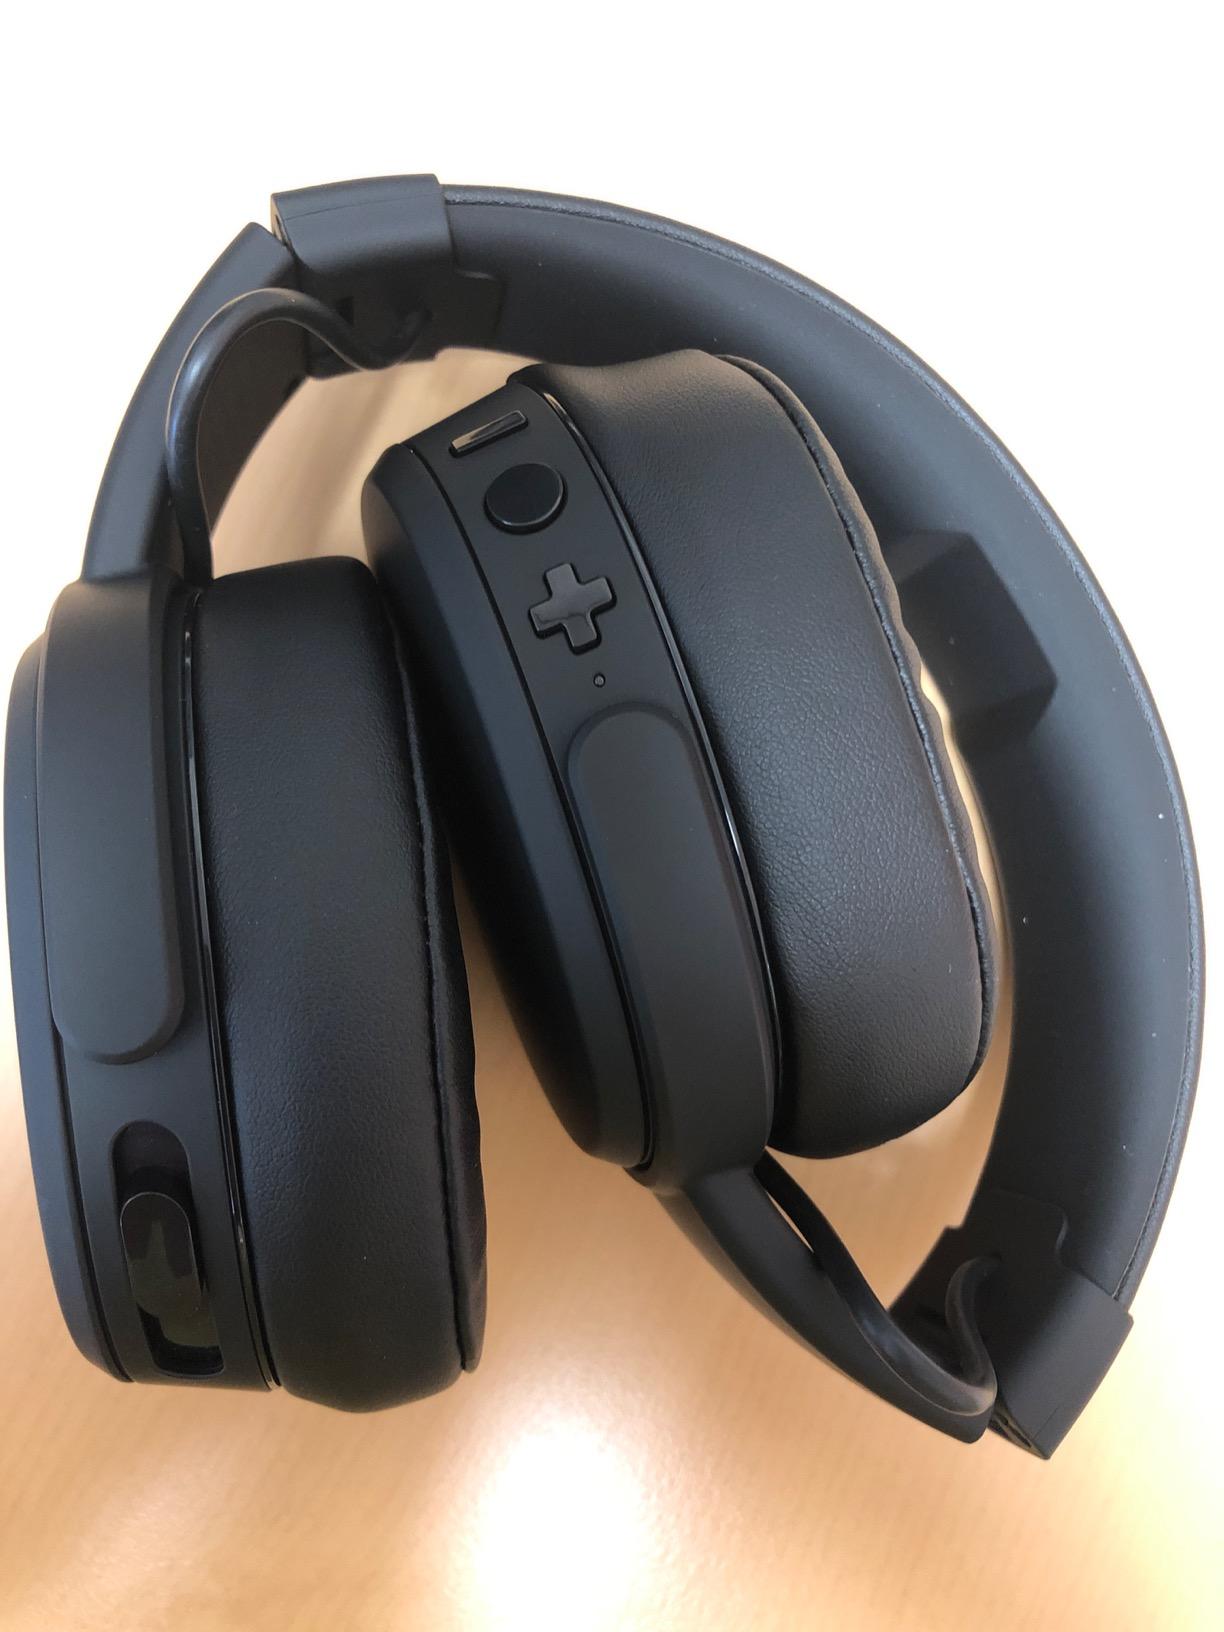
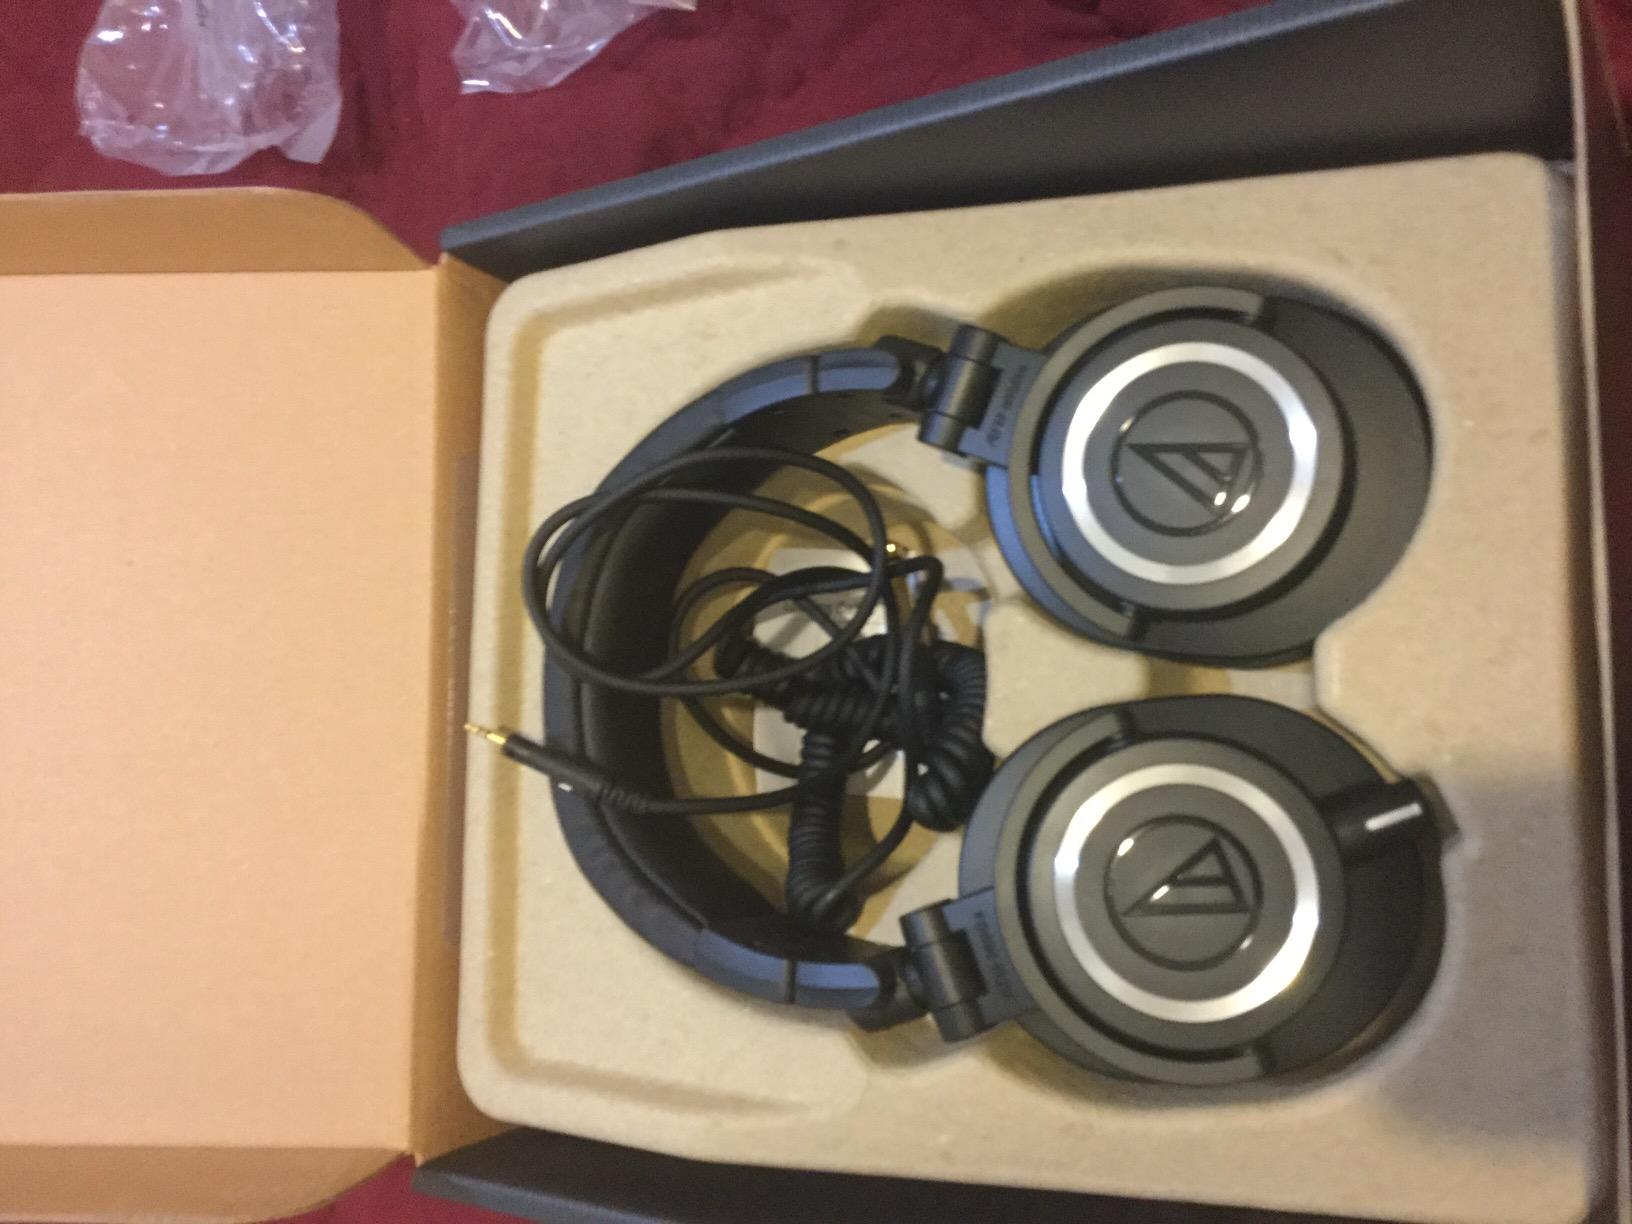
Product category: headphones
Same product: no